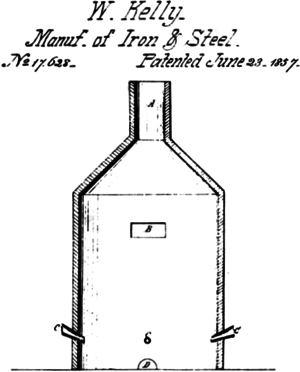
Dessin illustrant le brevet de convertisseur mis au point par William Kelly (1811 - 1888), déposé en 1857.
William Kelly est un inventeur, métallurgiste et maître de forges américain, qui a mis au point une méthode d'affinage de la fonte en fer par l'utilisation d'un convertisseur. Son procédé, développé indépendamment des recherches d'Henry Bessemer, est proche du procédé Bessemer. Cependant, comme il pas été développé jusqu'à atteindre une réelle maturité technique, il a rapidement disparu.